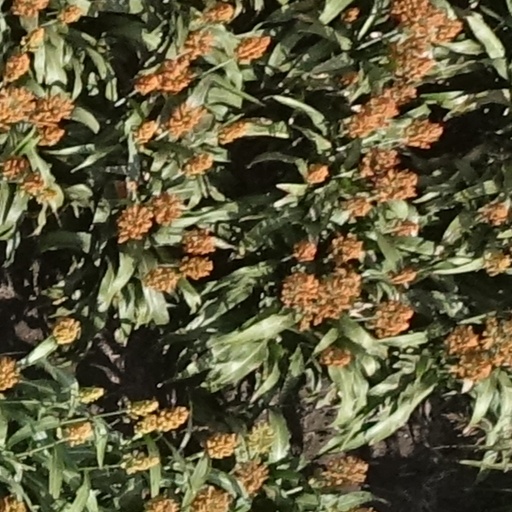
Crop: sorghum